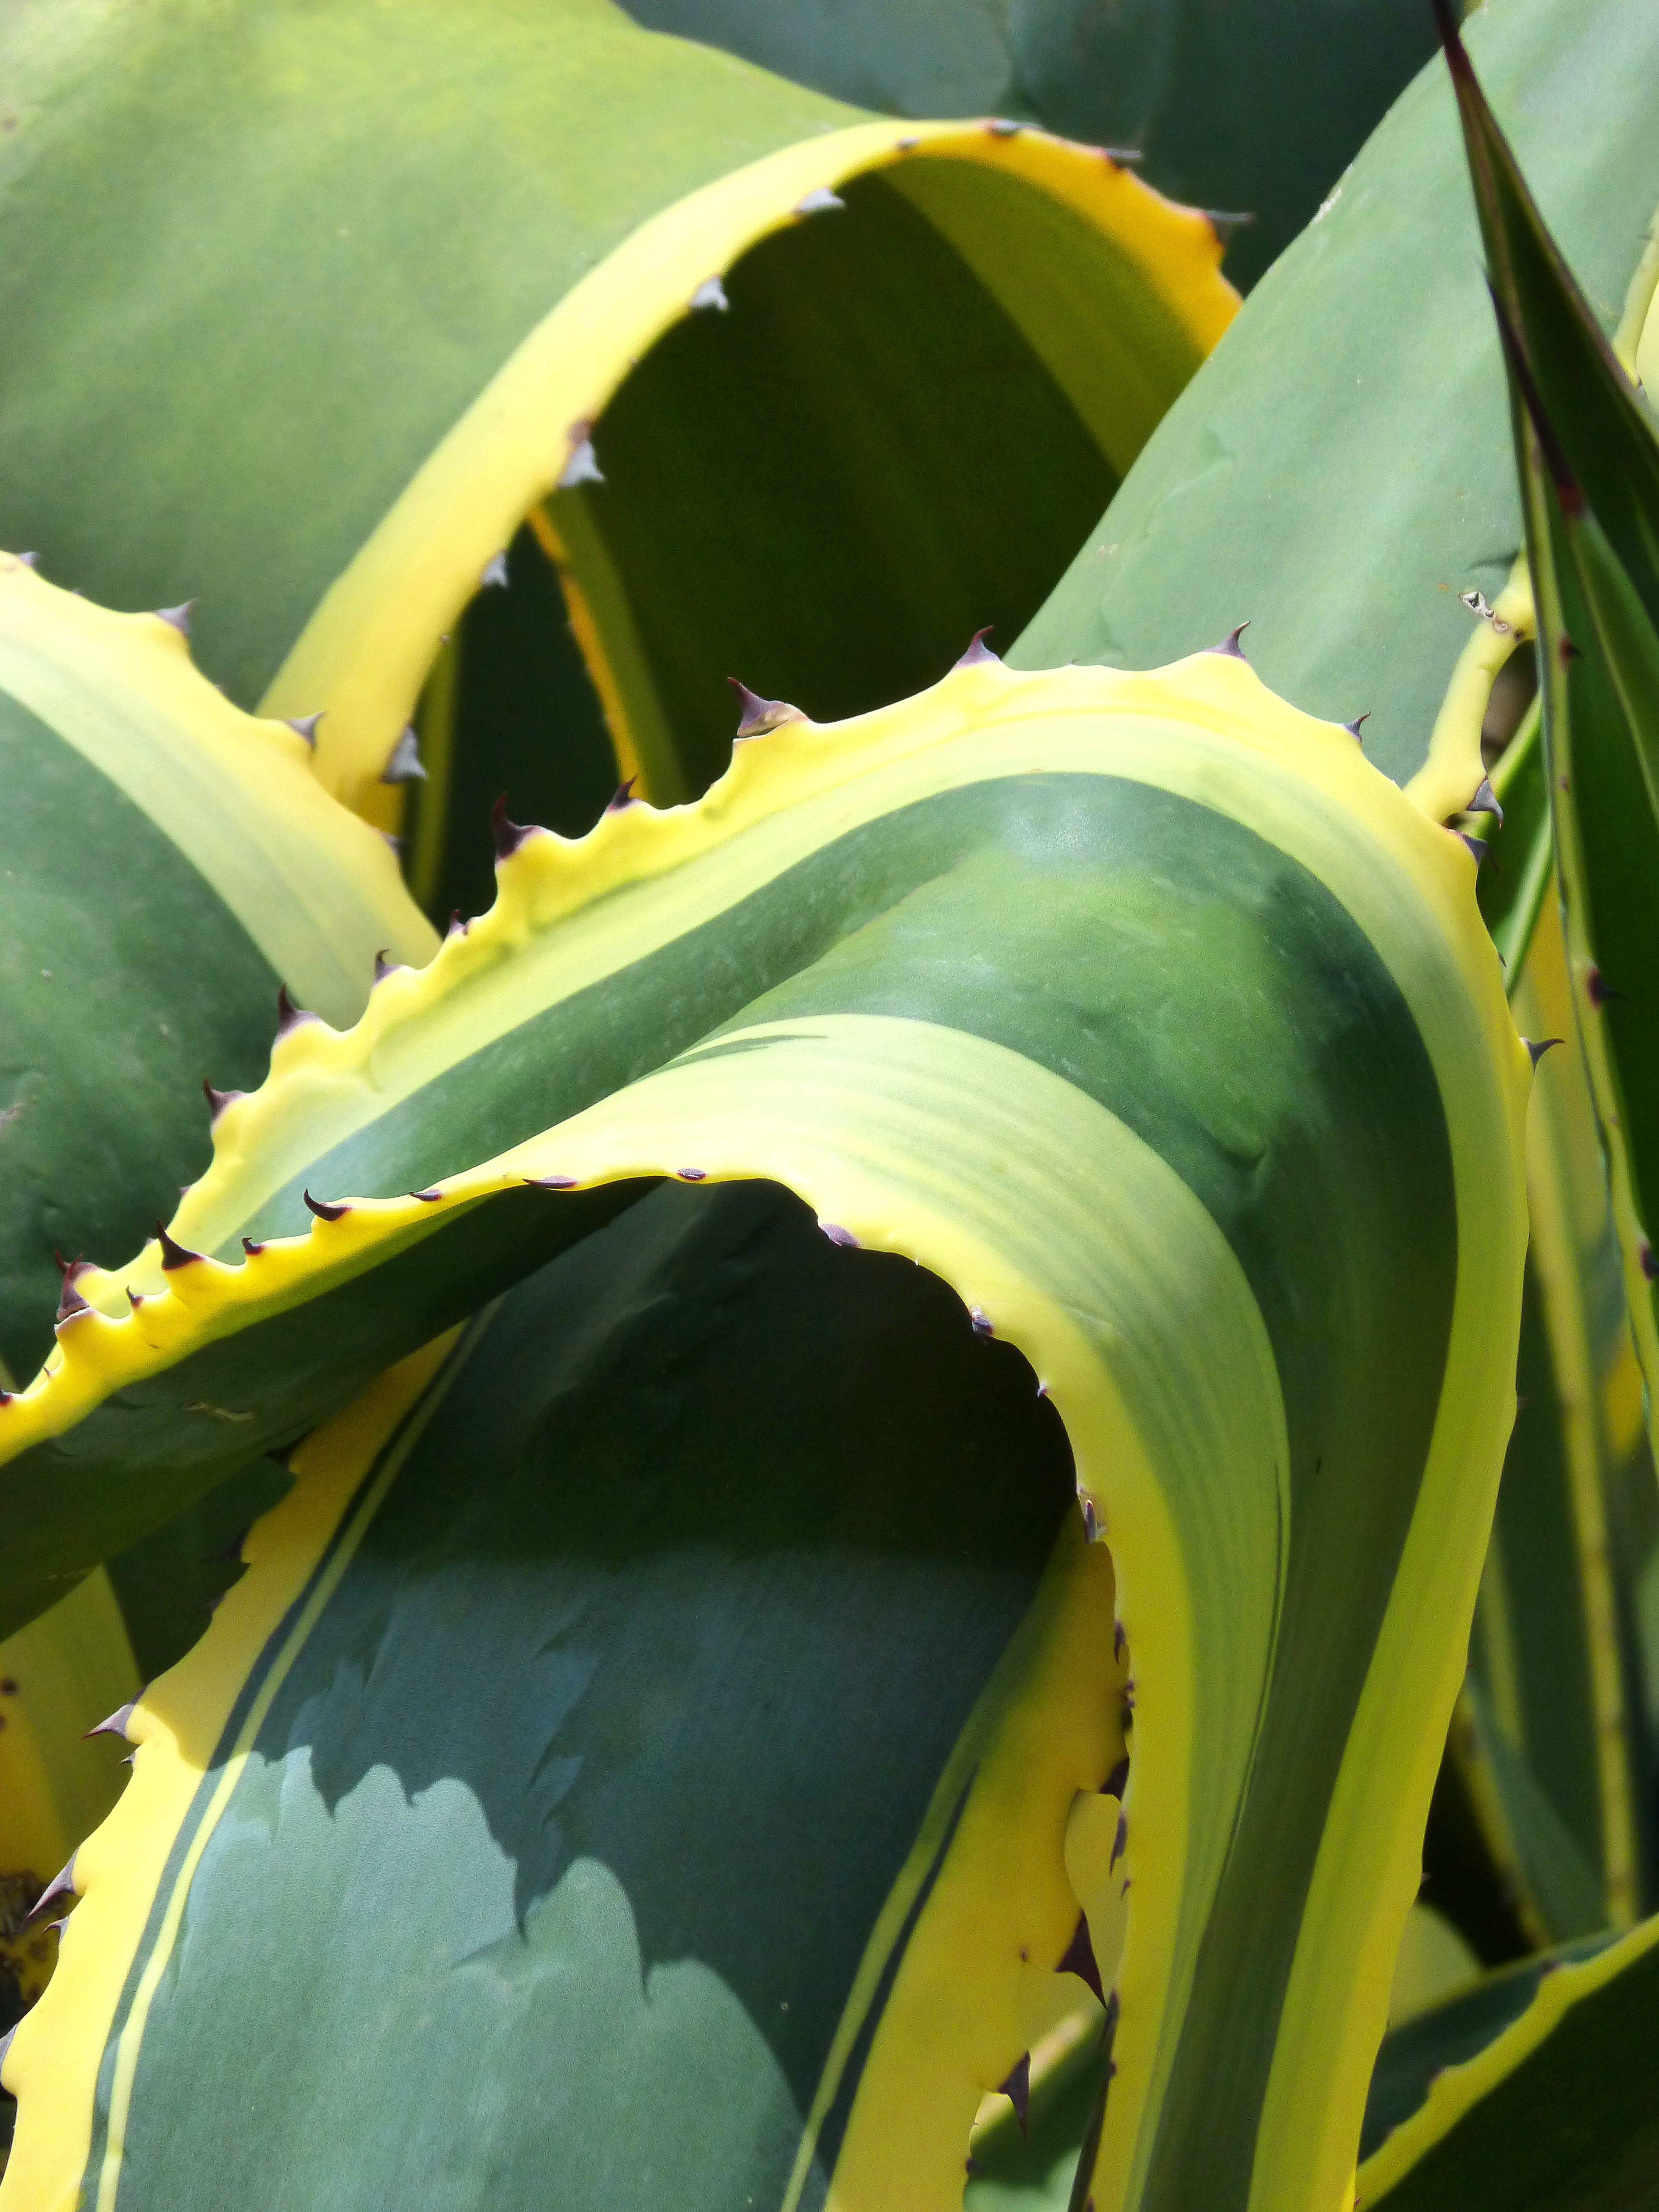
cactus, plant, texture, leaf, flower, green, botany, yellow, flora, background, detail, agave, bicolor, macro photography, flowering plant, plant stem, land plant, arecales